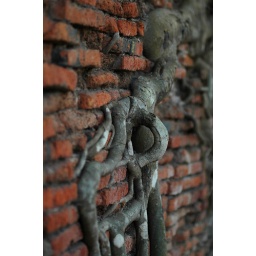
The root of old tree is embedded in the wall deeply with long history.